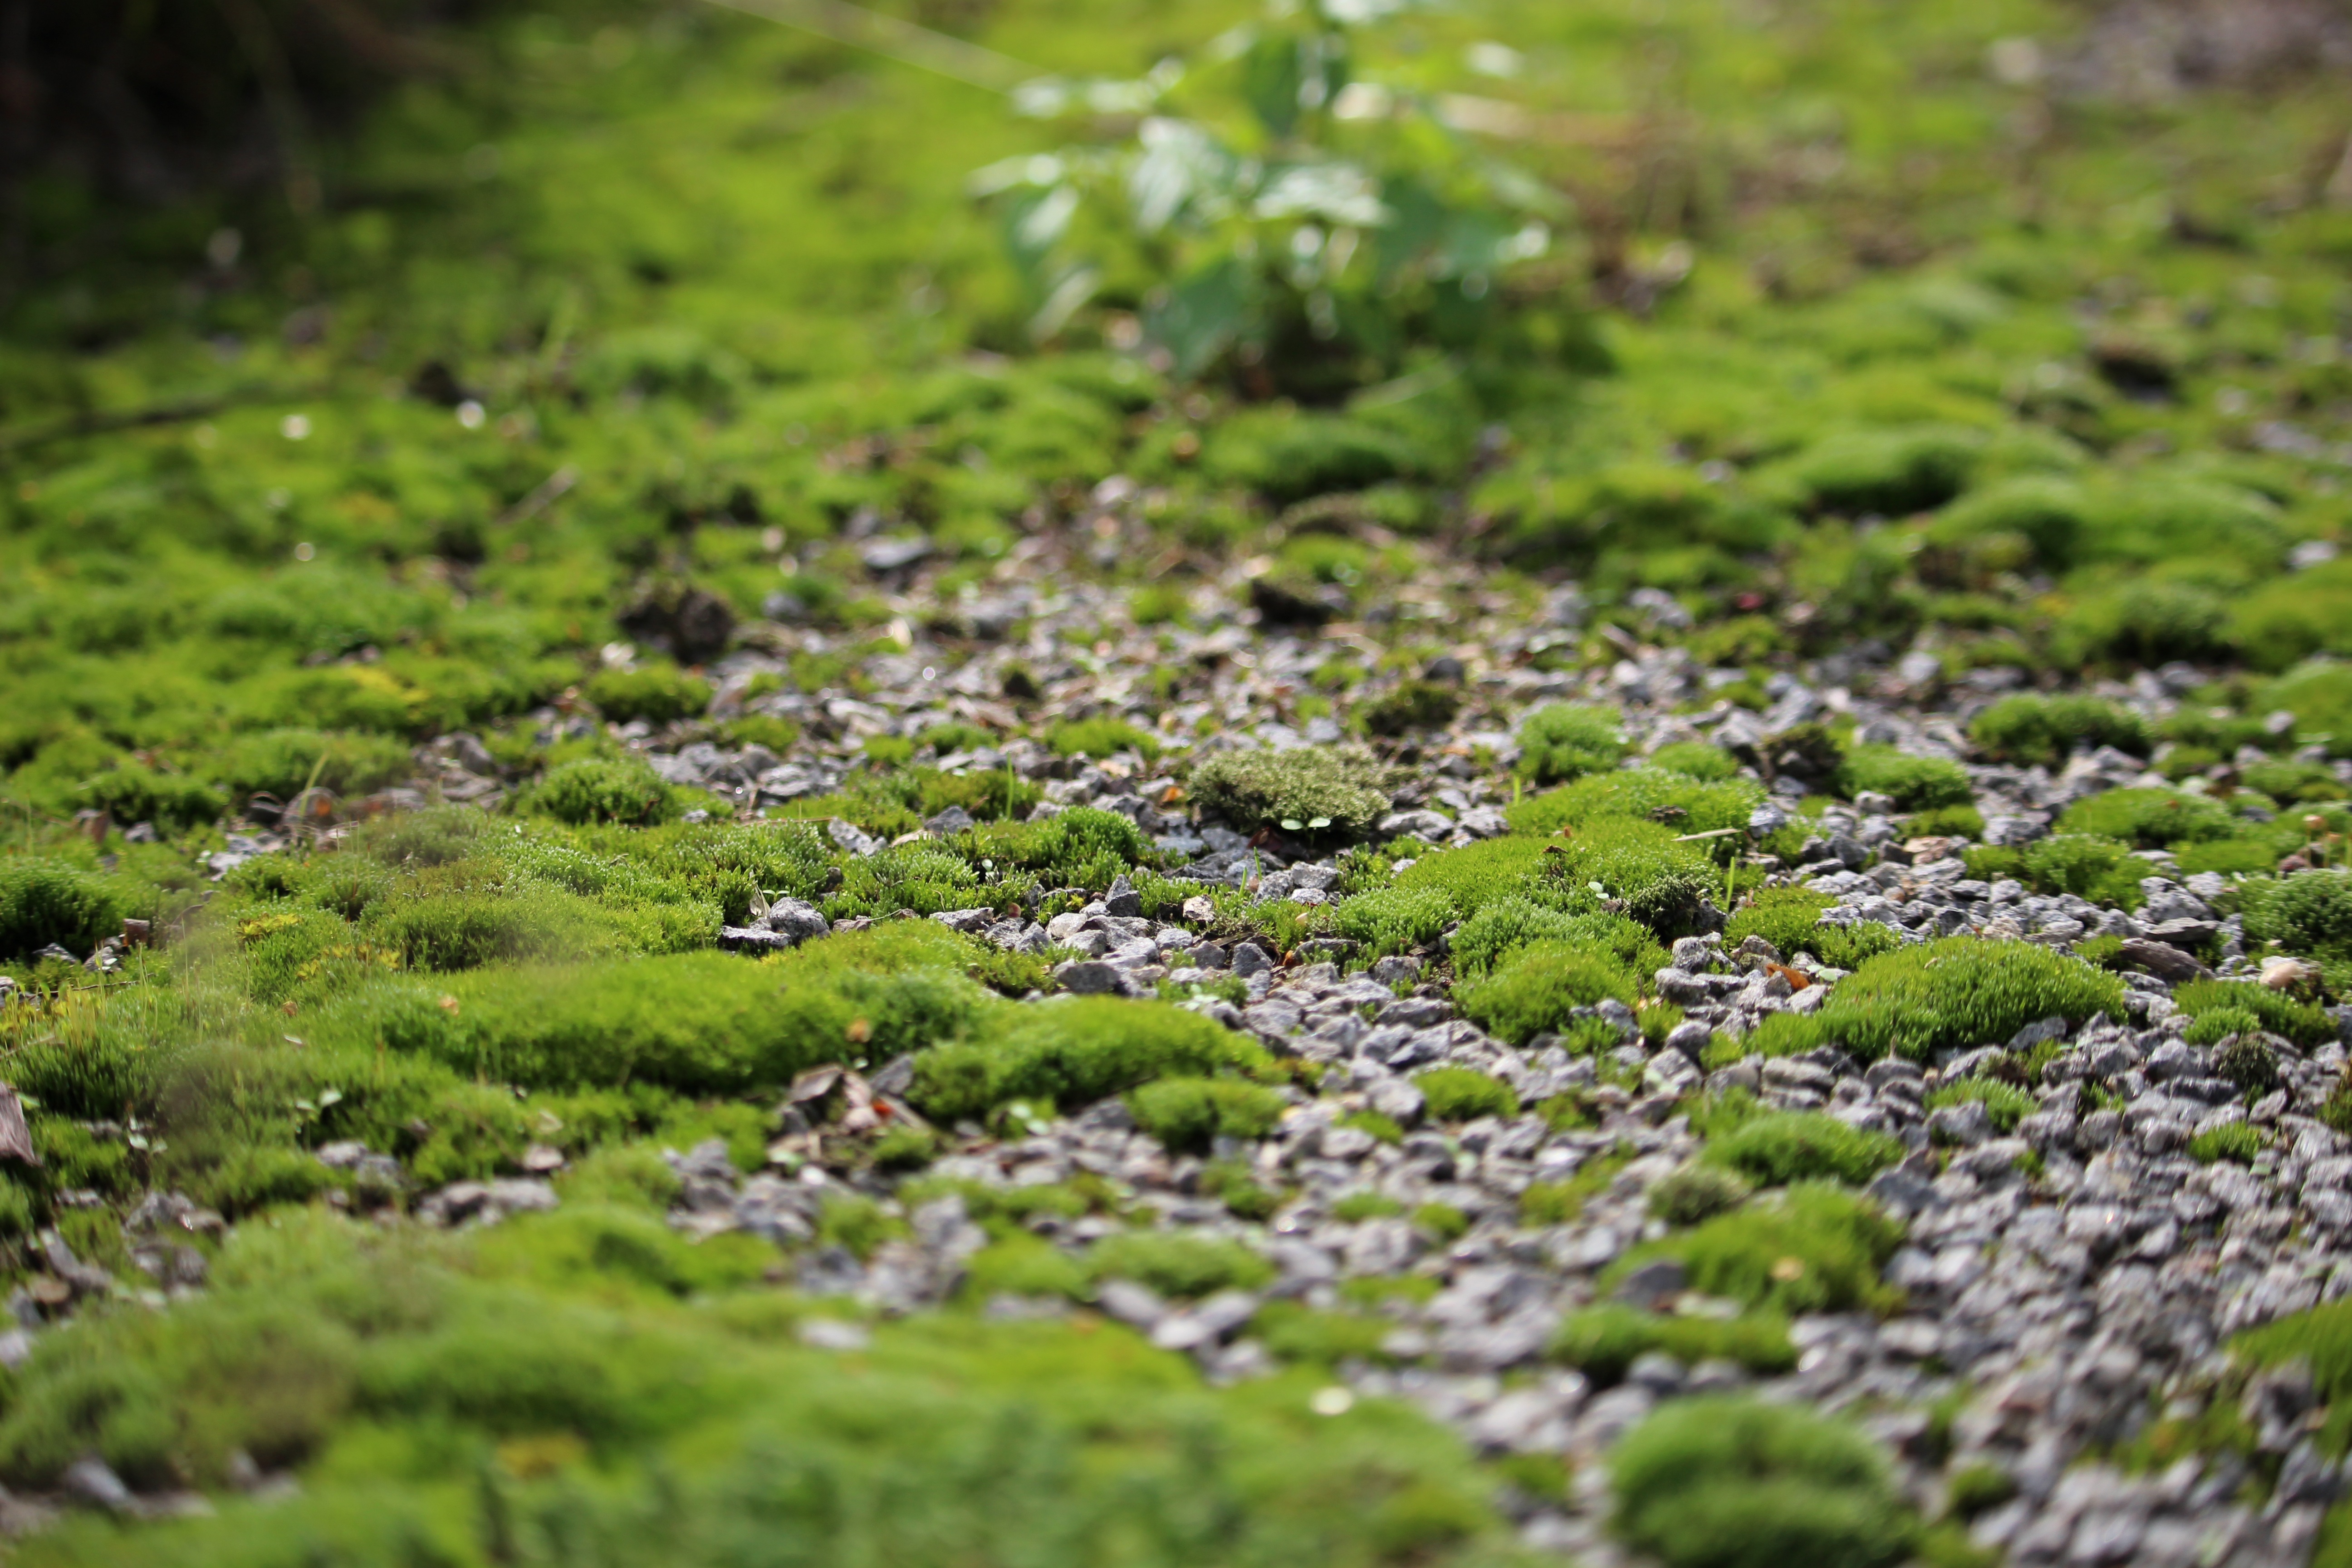
nature, forest, grass, rock, plant, lawn, meadow, leaf, flower, moss, stream, green, pebble, botany, garden, flora, wildflower, stones, vegetation, woodland, habitat, brownfield, natural environment, land plant, non vascular land plant